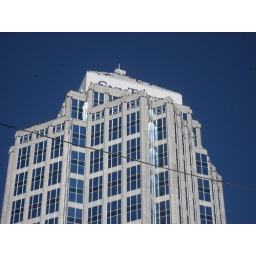
There is a flock of birds that hang out on the SunTrust building in Tampa. It is really weird.